Quetecsaurus

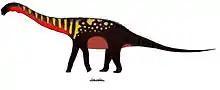
Life restoration

"Quetecsaurus" was diagnosed based on three autapomorphies, i.e. unique traits, by its describers. The intercentrum of its atlas shows a prominent anteroventral border and enlarged posteroventral processes. Its humerus is uniquely shaped, with strongly sigmoid (S-shaped) proximal border, rounded proximomedial border, and angular proximolateral corner. Like lognkosaur titanosaurs, it possess lateral expansions on the neural spines of its rear cervical vertebra, however they are incipient and relatively reduced.